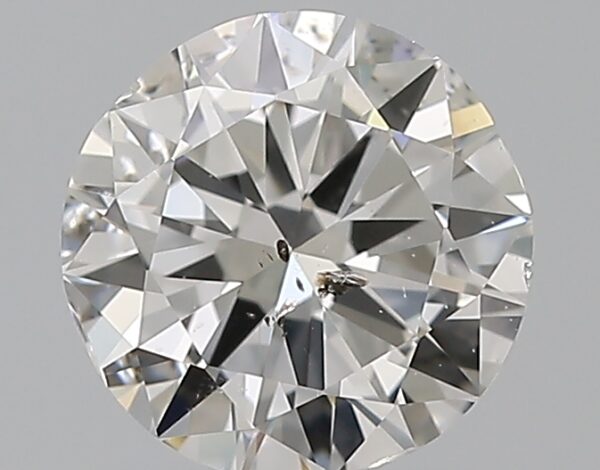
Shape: round
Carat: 1
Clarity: SI2
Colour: F
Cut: GD
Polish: EX
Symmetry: GD
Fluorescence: N
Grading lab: IGI
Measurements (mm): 6.34 x 6.24 x 3.85